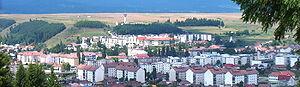
Topliţa est une ville de Transylvanie en Roumanie, dans le județ de Harghita.